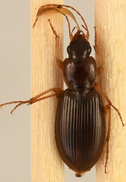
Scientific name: Synuchus impunctatus
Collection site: Bartlett Experimental Forest NEON (BART), plot BART_079